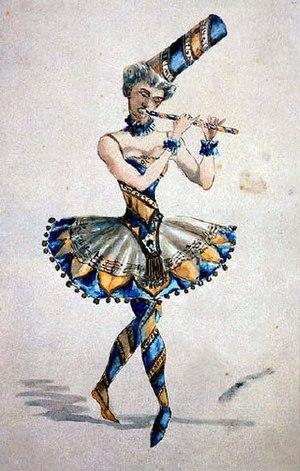
Le costume de ballet est le costume utilisé par les danseurs classiques.
Casse-Noisette est un ballet-féerie de Piotr Ilitch Tchaïkovski en deux actes, soit trois tableaux et 15 scènes, présenté pour la première fois le 18 décembre 1892 au théâtre Mariinsky de Saint-Pétersbourg sous la direction de Riccardo Drigo et chorégraphié par Lev Ivanov.